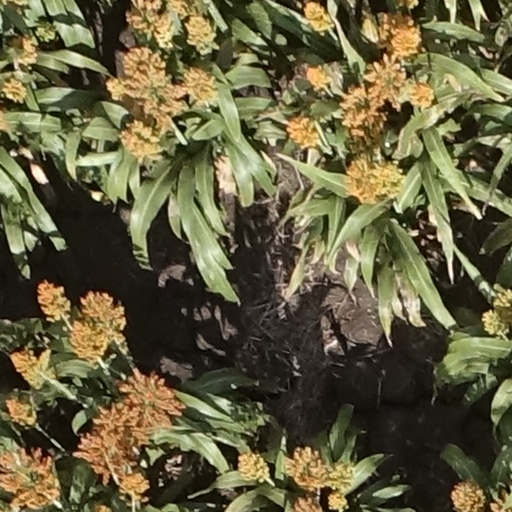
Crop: sorghum